Seoul Robotics

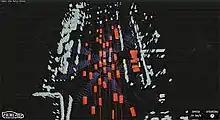
A point cloud generated by SENSR M shows vehicle traffic on a street in Seoul.

SENSR (Smart 3D Perception Engine by Seoul Robotics) is the primary software of Seoul Robotics. SENSR recognizes and separately categorizes humans, automobiles and bicycles using deep learning.